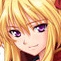
Portrait style: Anime Portrait